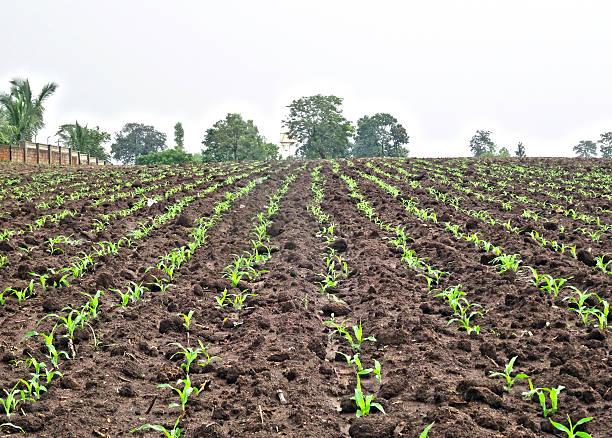
Shamba kubwa la mahindi ambalo limelimwa na kupandwa vizuri. Shamba hilo linaonekana liko limepaliwa vizuri na kuendelea kupaliliwa. Mahindi hayo yanapandwa katika mkunjo maalum wa mistari ili kuhakikisha yanapata nafasi kubwa ya kukua na kuendelea vizuri ili yule mkulimaji apate kuvuna ya kiasi kingi cha zao.